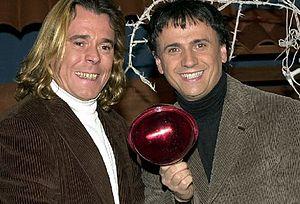
La 1 est une chaîne de télévision publique espagnole appartenant à Televisión Española, entreprise dépendant de la société de radio-télévision nationale Radiotelevisión Española. Lancée le 28 octobre 1956, elle a porté successivement les noms de VHF, Primer Programa, Programa Nacional, Primera Cadena, TVE 1 et La Primera, avant d'être renommée La 1 en 2008. Elle fut l'unique chaîne de télévision du pays jusqu'en 1965, date de création de TVE 2.